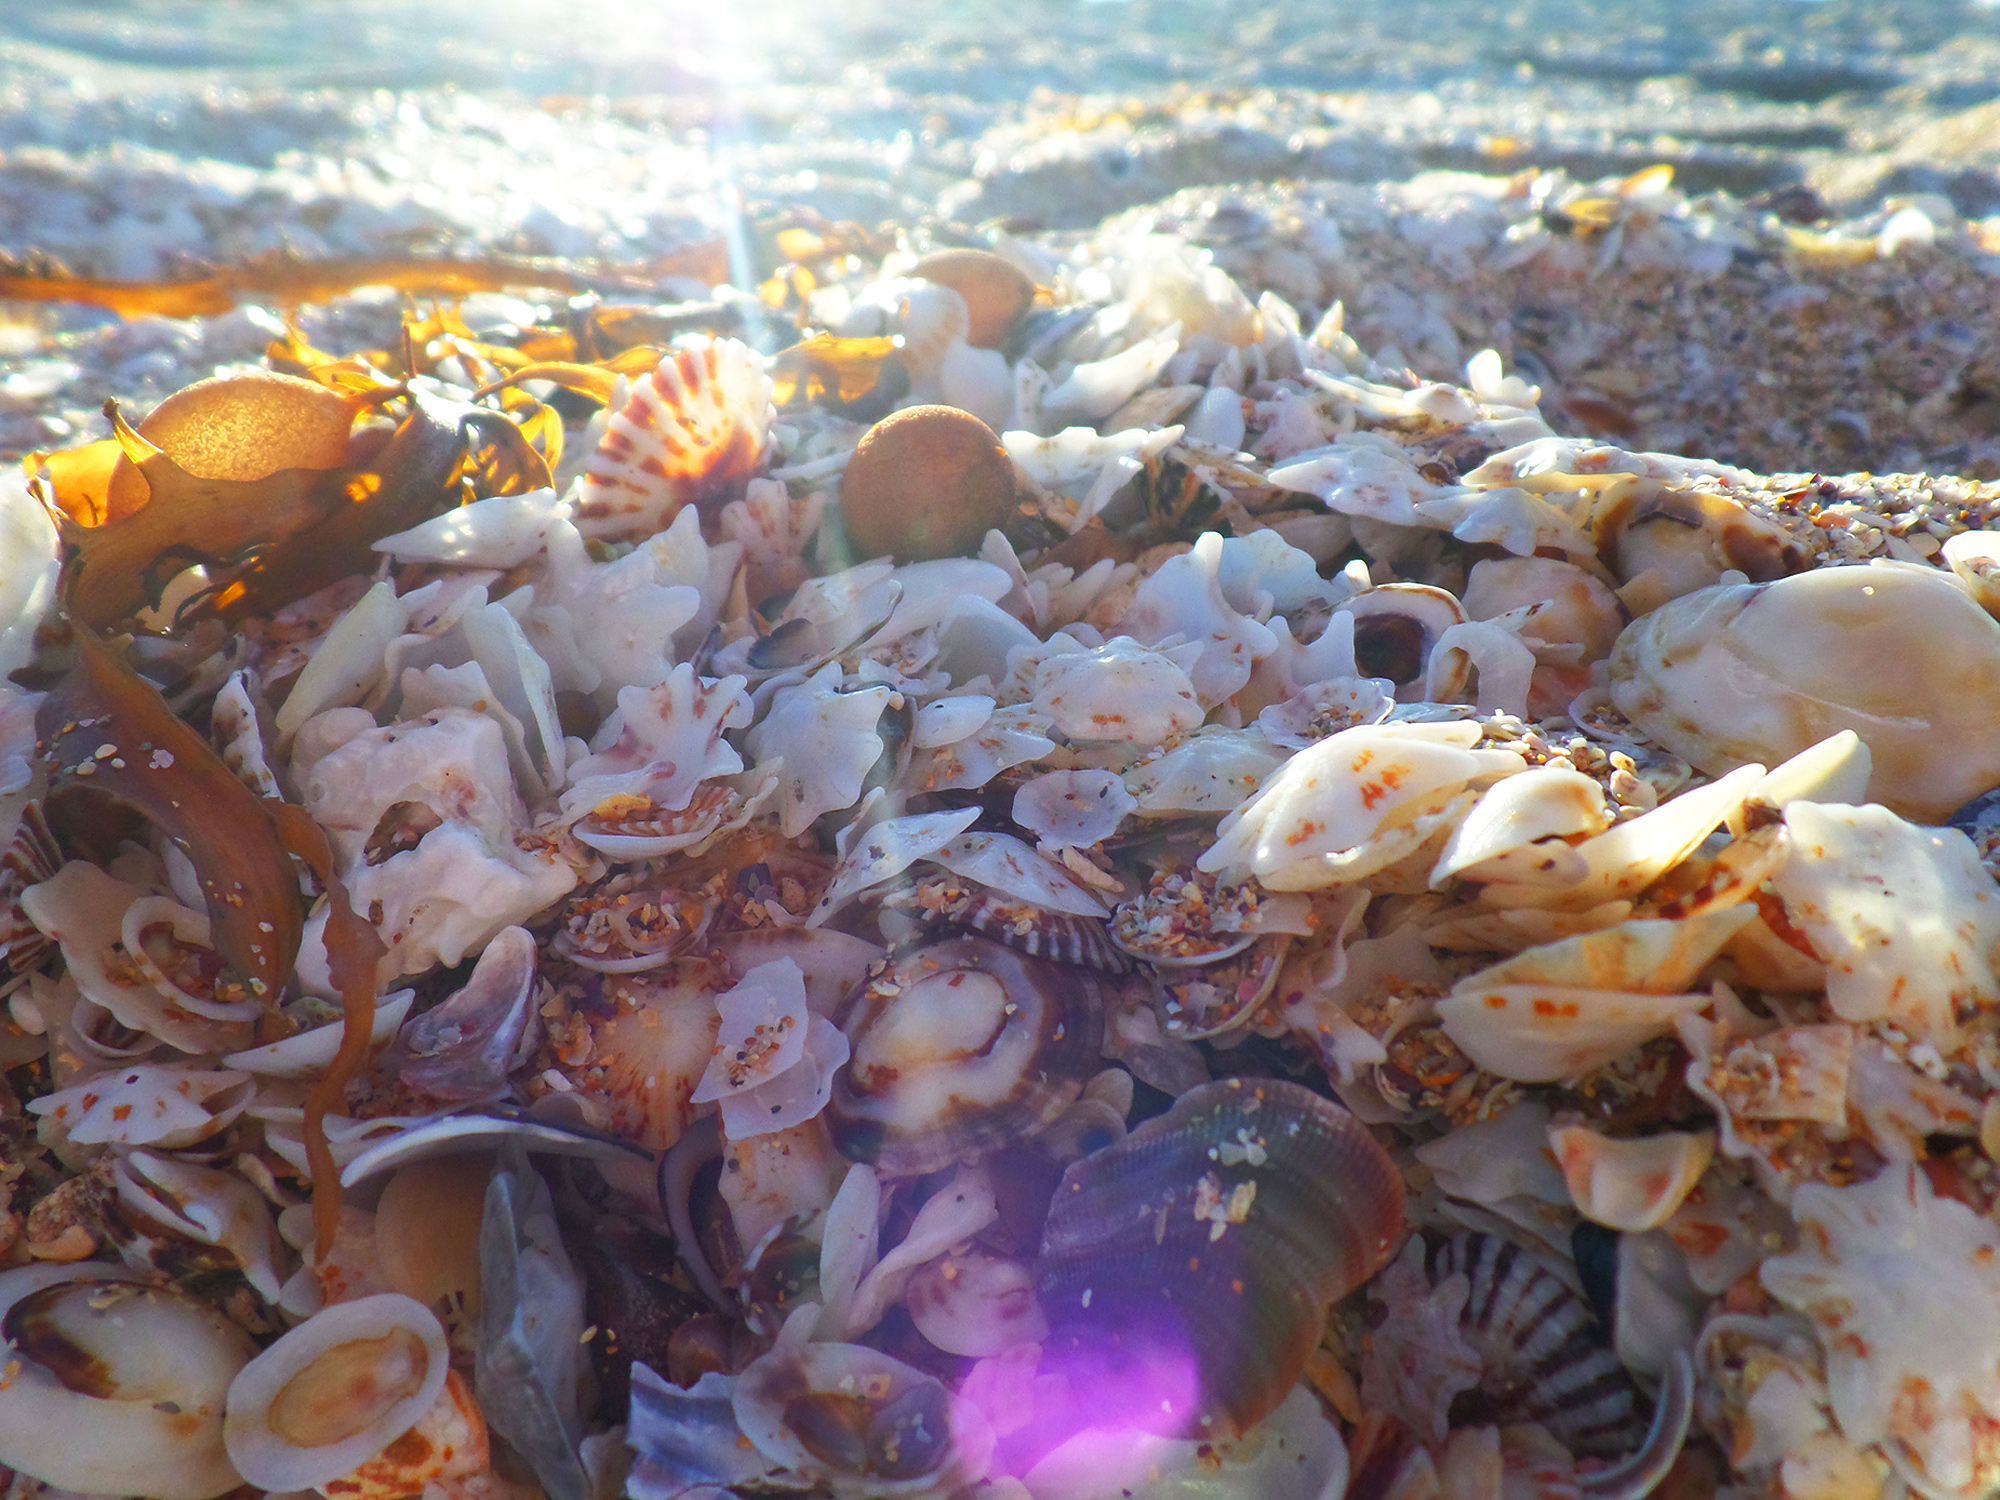
beach, sunset, food, seaweed, seafood, coral reef, invertebrate, seashell, clam, mussel, australia, seashells, nsw, murramarang, marine biology